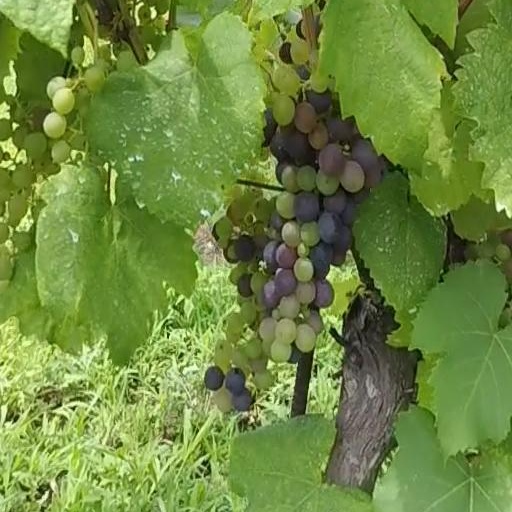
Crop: grape